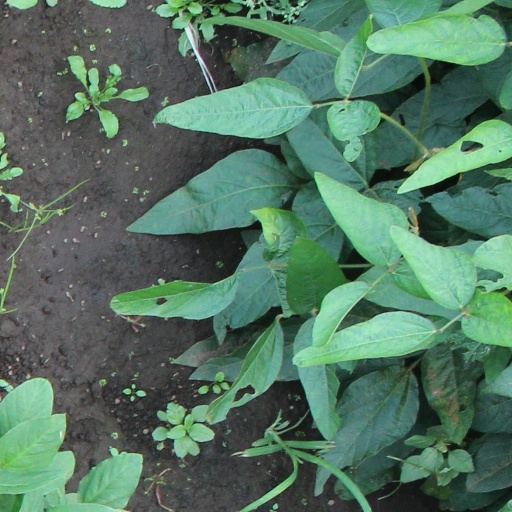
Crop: soybean